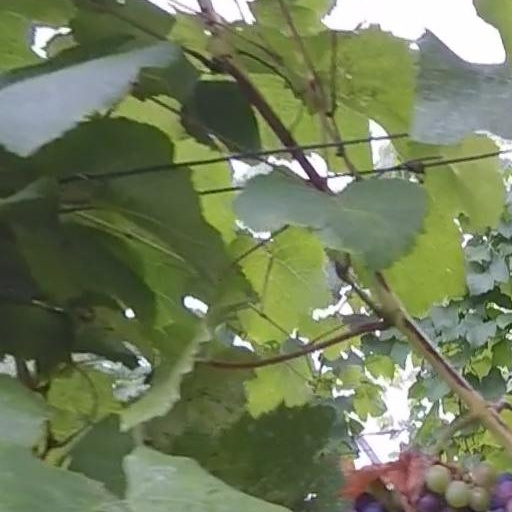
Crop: grape